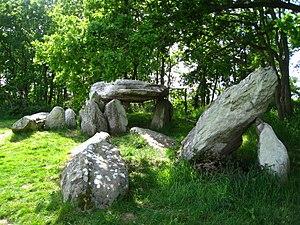
Le dolmen de la Barbière est une allée couverte située au nord-est de la Brière, sur la commune de Crossac, en Loire-Atlantique.